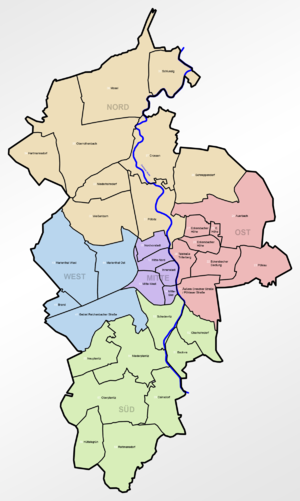
Zwickau
Zwickaus bydele
Zwickau er en by i den sydvestlige del af den tyske delstat Sachsen. Den ligger i en dal for foden af Erzgebirge, på den venstre bred af floden Zwickauer Mulde, 130 km sydvest for Dresden, syd for Leipzig og sydvest for Chemnitz.